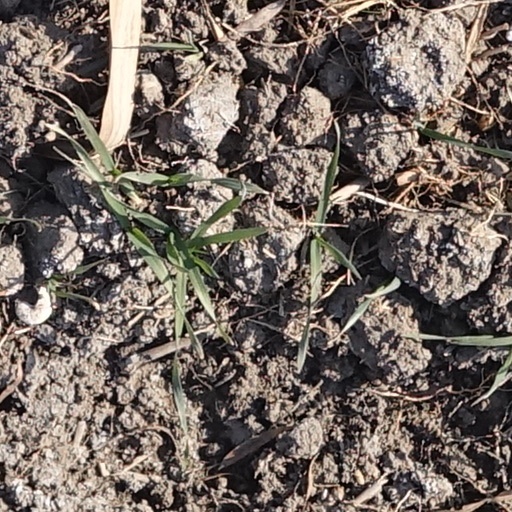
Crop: wheat